Phil Pressey

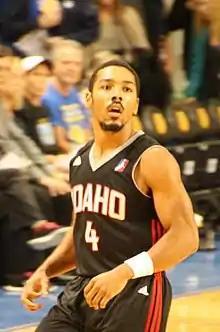
Pressey with the Idaho Stampede in 2016

As a senior Pressey earned TABC All-state recognition and "Dallas Morning News" first team All-area recognition. The All-area team included Perry Jones, Le'Bryan Nash, Marcus Smart and Kyan Anderson. During the 2010 SPC championship game, Pressey tallied 32 points, 9 assists, 8 rebounds and 3 steals against Greenhill School. Videos of him dunking in high school have made him a YouTube sensation. During the 2010 TABC All-star game, he dunked over Tony Mitchell, who at the time was a player approximately a foot taller than Pressey. This video has more than 900,000 views. Because of his diminutive stature, he is often compared to another undersized Dallas basketball player, Spud Webb.